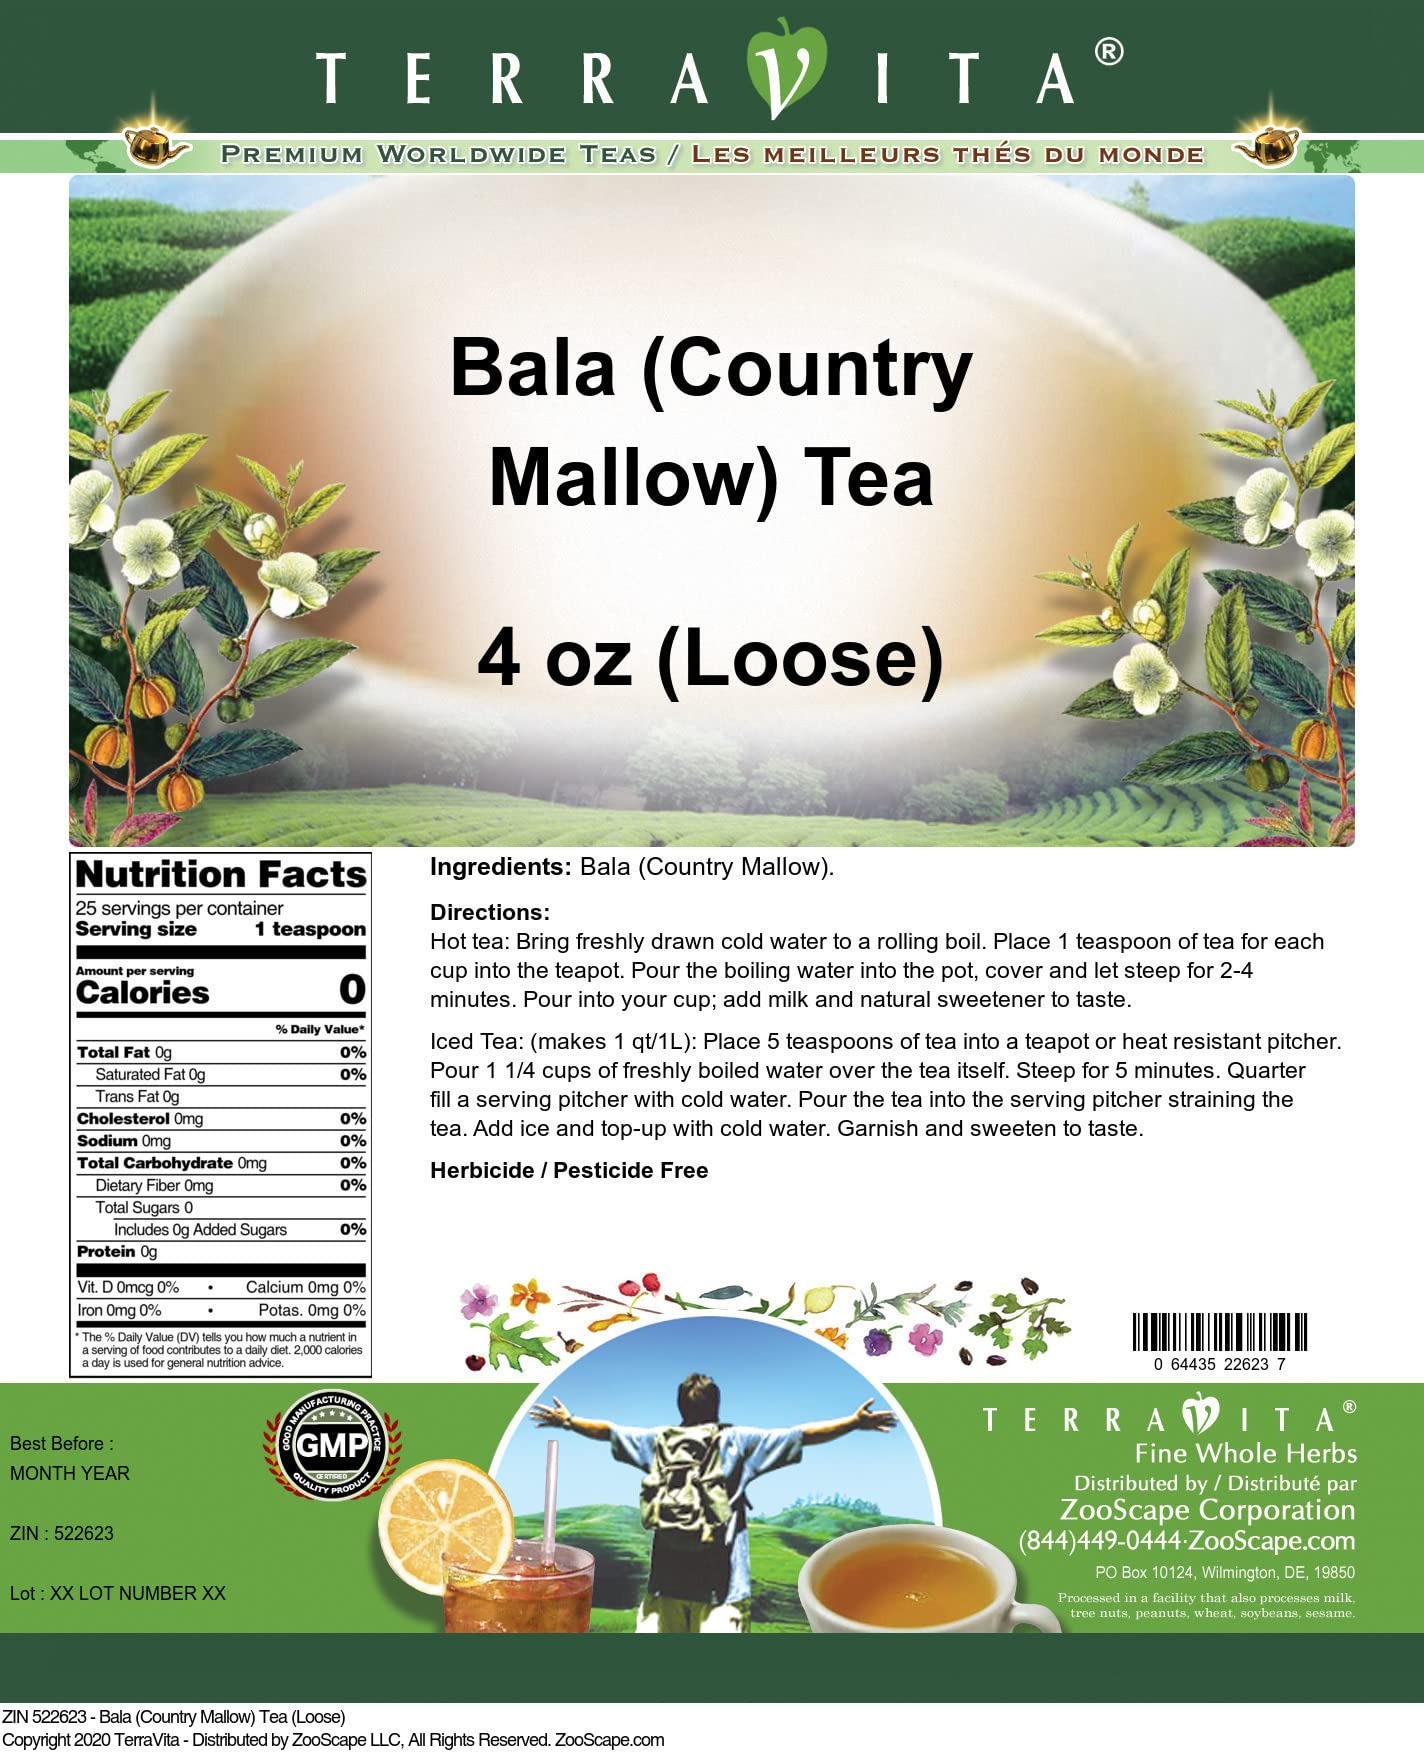
Item Name: Bala (Country Mallow) Tea (Loose) (4 oz, ZIN: 522623)
Bullet Point 1: Bala (Country Mallow) Tea (Loose) (4 oz, ZIN: 522623)
Bullet Point 2: No fillers.
Bullet Point 3: Manufacturer: TerraVita
Bullet Point 4: Size: 4 oz
Bullet Point 5: Loose Leaf Herbal Tea - Packed in a convenient upright pouch!
Product Description: Bala (Country Mallow) Tea (Loose) (4 oz, ZIN: 522623)<BR><BR>Packaged in the United States in a cGMP certified facility (current Good Manufacturing Practice).<BR><BR>No fillers.<BR><BR>Manufacturer: TerraVita<BR><BR>Size: 4 oz<BR><BR>Loose Leaf Herbal Tea - Packed in a convenient upright pouch!<BR><BR>Ingredients: Bala (Country Mallow)
Value: 4.0
Unit: Ounce

Price: 16.02